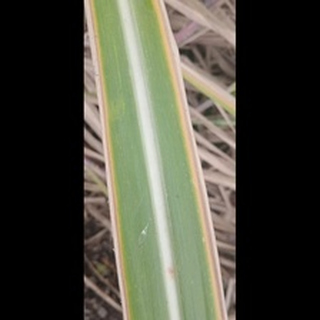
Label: sugarcane_yellow_leaf_disease